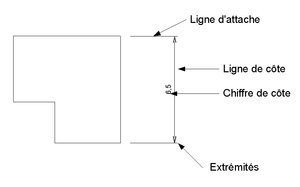
Cotation, les différents éléments constituant une cotation.
Les cotations permettent de dimensionner un objet en vue de sa réalisation. Elles facilitent celle-ci en évitant de mesurer l'objet sur un plan et permettent de communiquer entre les différents acteurs d'un projet. Les cotations sont indépendantes de l'échelle, elles sont toujours notées en dimensions réelles.